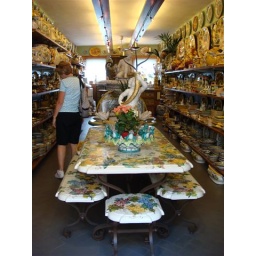
013 All of the shops shipped by DHL to ship the table and benches -2X